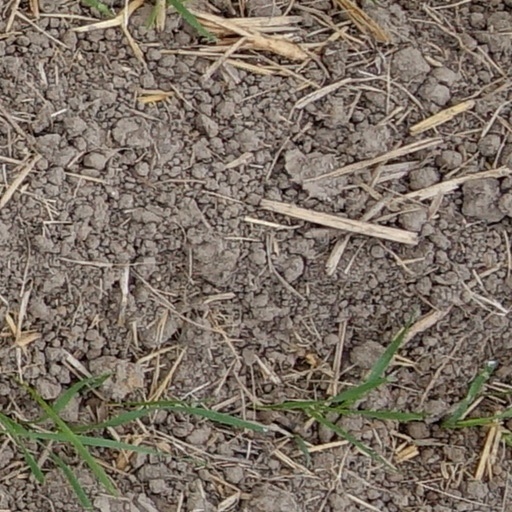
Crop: wheat